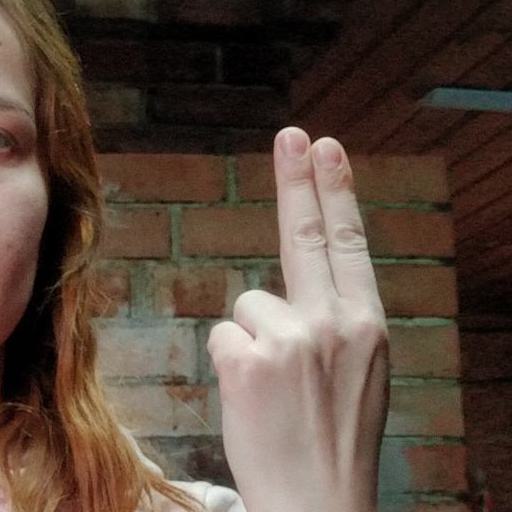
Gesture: two_up_inverted